Hobson Bay

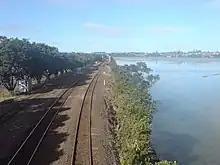
Tamaki Drive and Eastern Line at the entrance to Hobson Bay

The traditional Tāmaki Māori name for the bay is Te Waitaramoa, either meaning "the bay of the first rays of sun", or a reference to "Rubus cissoides" (tātarāmoa or bush lawyer). The bay was an important fishing resource for Tāmaki Māori. The headlands of the bay were home to two Waiohua pā, home to two twin brothers, Hupiku and Humataitai, in the early 1700s. To the east was Te Pokanoa a Tarahape Pā, a name which references Tarahape, a wife of Ika-maupoho, paramount chief of Waiohua. The western headland at Point Resolution was home to the Taurarua Pā. Both pā were taken by Ngāti Whātua in the 1700s.